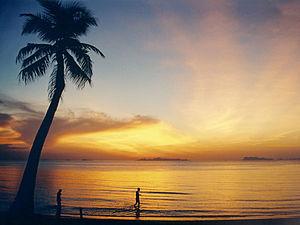
Plage de Lipa Noi sur l'ile de Ko Samui, en Thaïlande, au crépuscule. Les iles du parc national marin de Ang Thong sont visibles à l'horison. עברית: עץ דקל ברקע שקיעה.
Ko Samui, écrit parfois en translittération anglaise Koh Samui ou simplement Samui est une île du golfe de Thaïlande située dans la partie sud de l'isthme de Kra et appartenant à la province de Surat Thani.